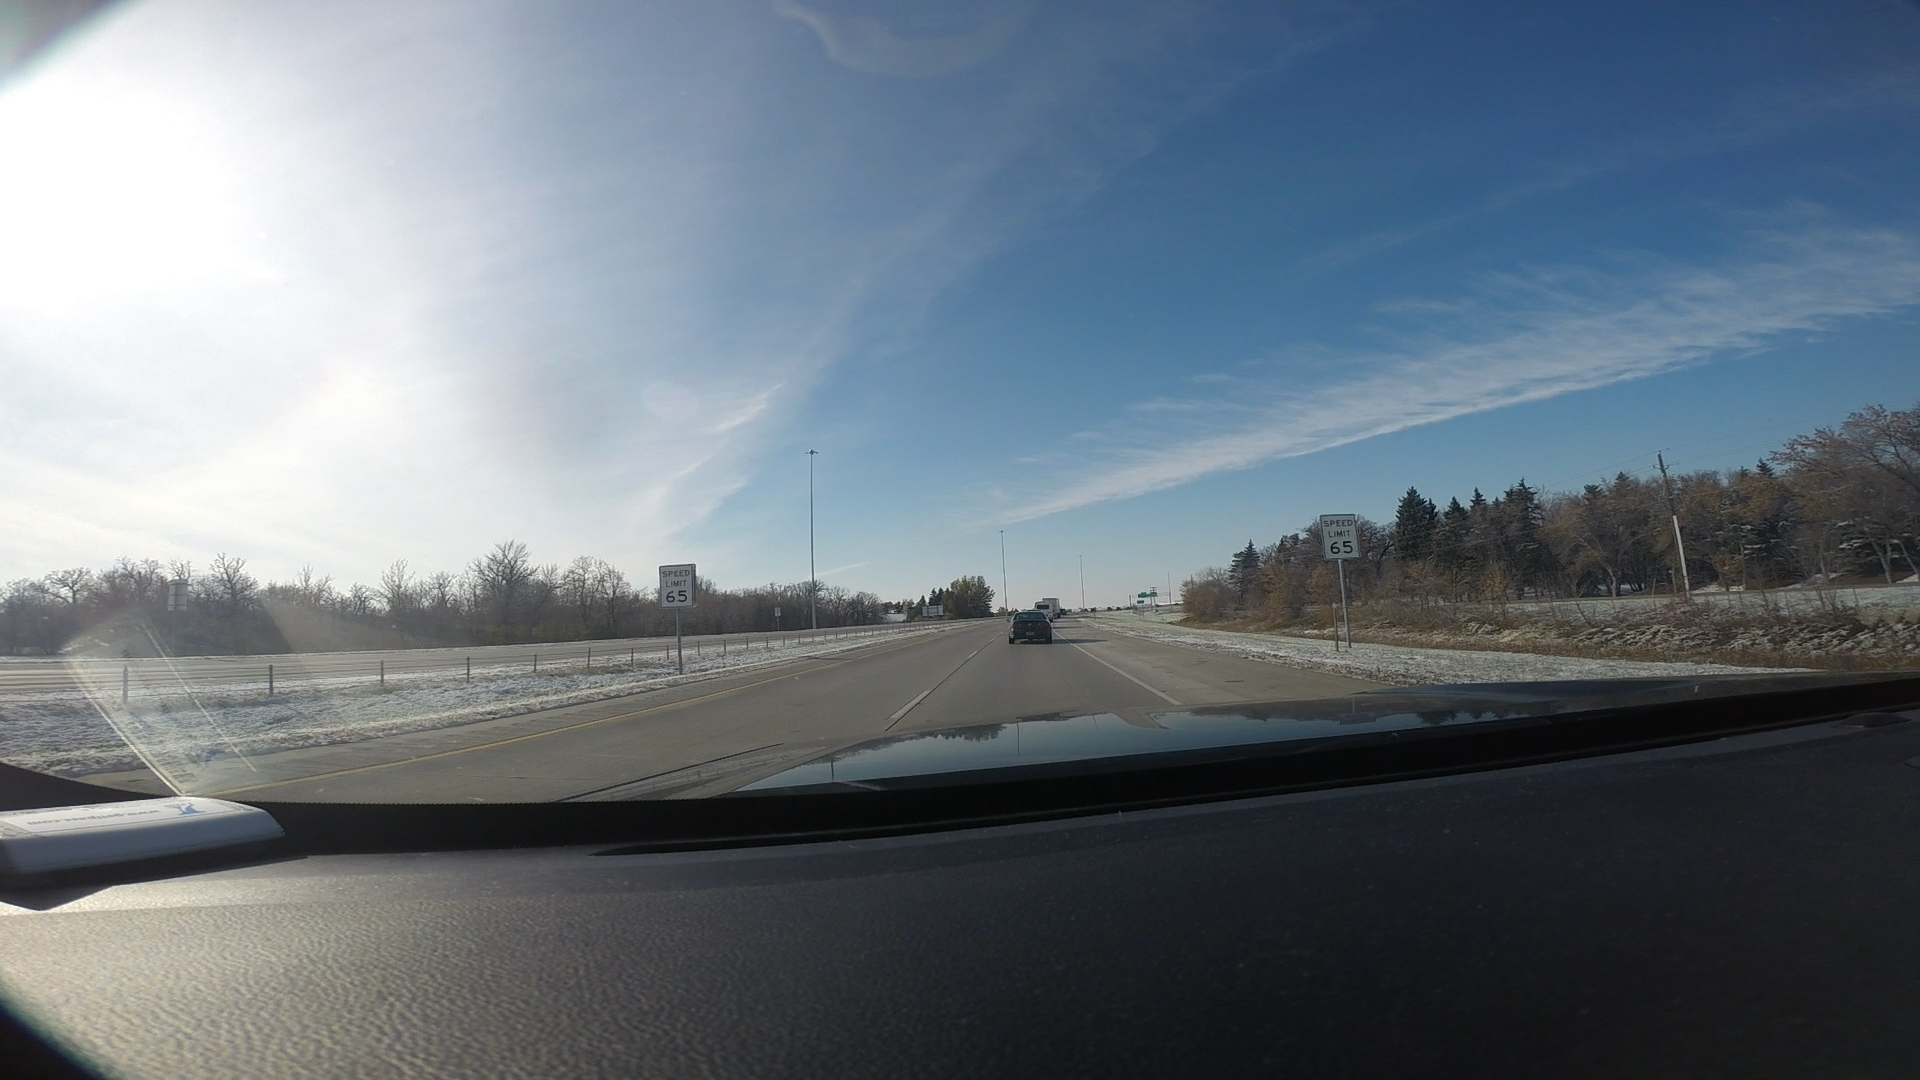
Speed limit sign label: mph65